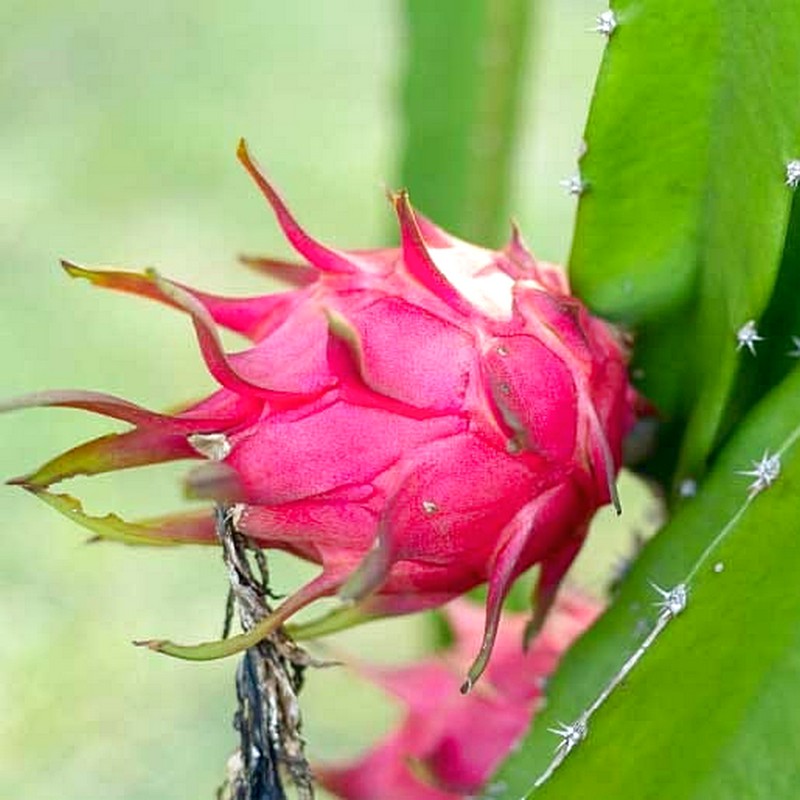
Label: Fresh Dragon Fruit